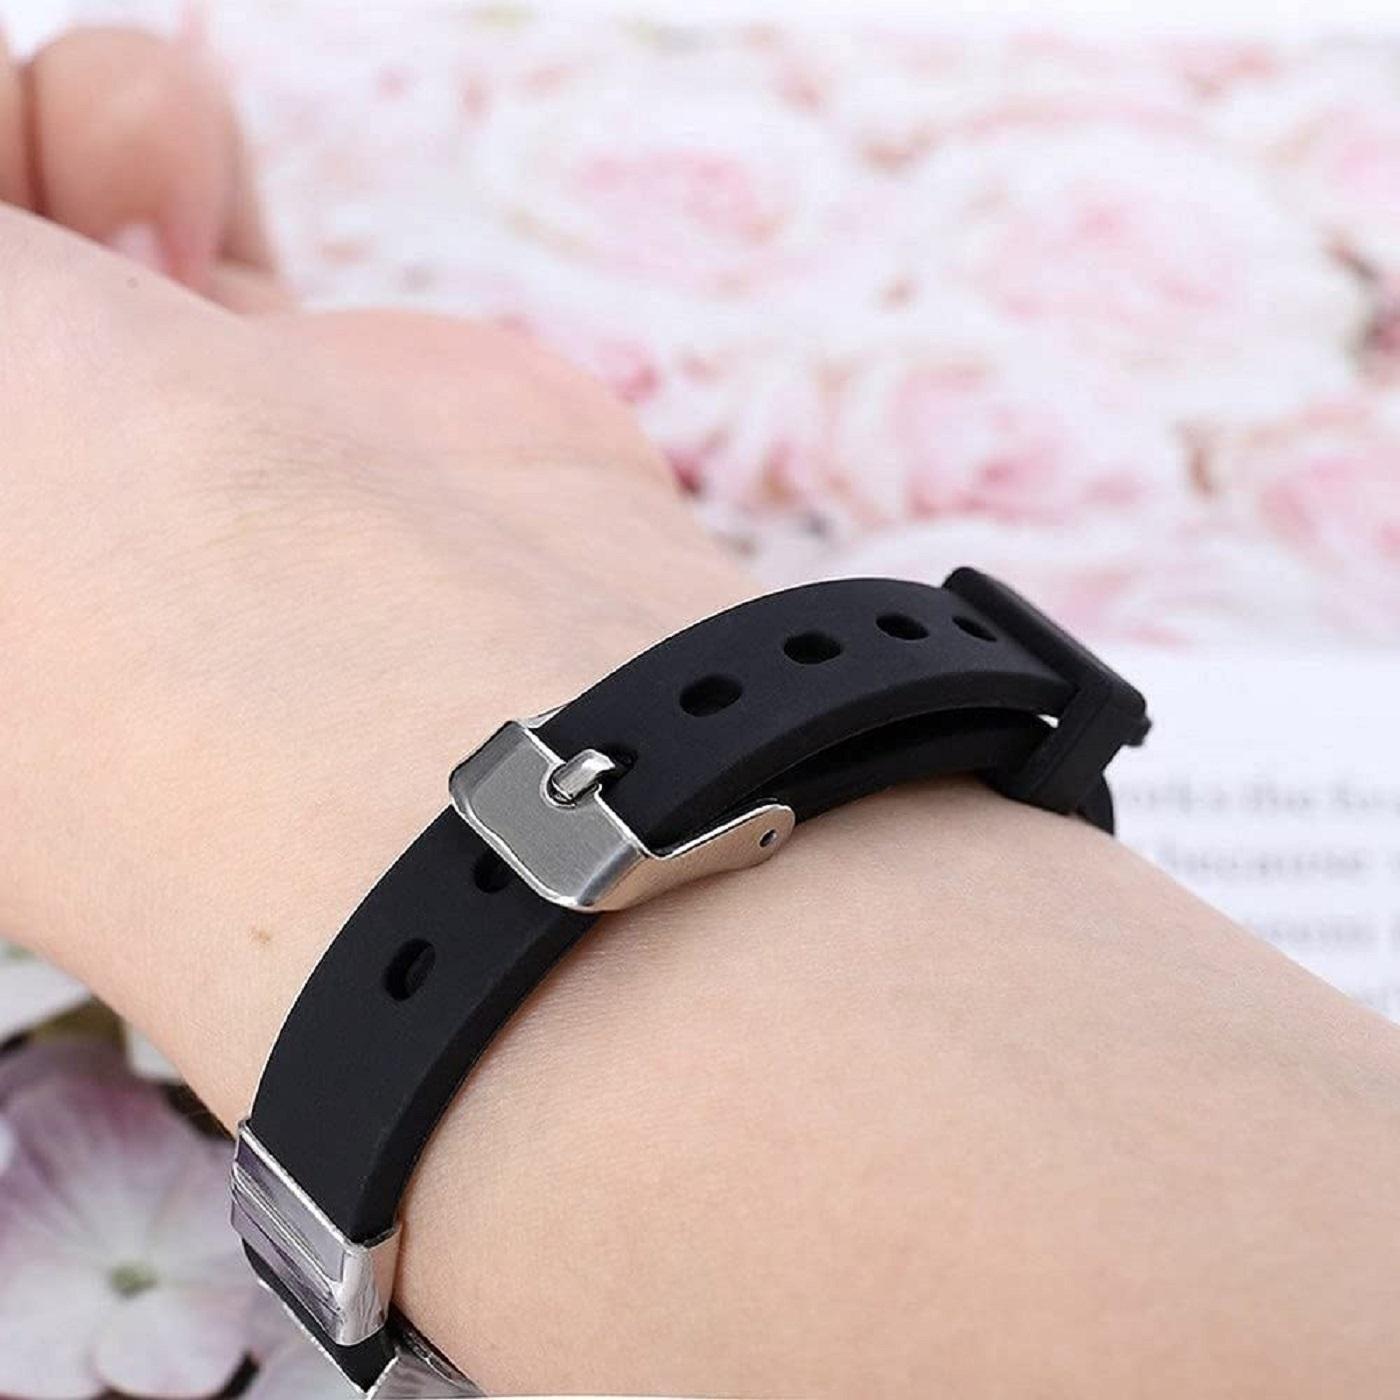
 AJS BTS Signature Silicon Bracelet For Unisex Adult, Hand Bracelet (Pack of 1)
Type: Bracelets & Bangles
Brand: AJS
Price: Rs. 209
 The AJS BTS Signature Silicone Bracelet is a stylish and versatile accessory designed for both men and women. This bracelet comes in a pack of one and is crafted with a modern aesthetic that appeals to fans of BTS or those who appreciate contemporary fashion.Made from high-quality silicone material, the bracelet offers durability and flexibility, ensuring a comfortable fit on the wrist. Its unisex design makes it suitable for adults of all genders, allowing them to showcase their support for BTS or their love for fashionable accessories.The bracelet features the signature BTS logo or design, adding a touch of fandom flair to the accessory. This makes it an excellent choice for dedicated BTS fans who wish to carry a piece of their favorite music group with them wherever they go.Whether worn individually or stacked with other bracelets, this AJS BTS Silicone Bracelet complements a variety of outfits and styles. Its modern design, comfortable wear, and meaningful connection to the BTS brand make it a popular choice among fans and fashion enthusiasts alike.Whether you're attending a BTS concert, going out with friends, or simply expressing your admiration for the group, this bracelet is a versatile and trendy accessory that captures the spirit of both fandom and fashion. It can also serve as a great conversation starter among fellow fans or individuals who share your musical interests.
Features: BTS Band: Stainless Steel BTS tag with light silicon rubber buckle.,Metal/Latex is allergy-friendly with temperature resistance,Perfect Gift: These types of jewelry are the perfect gift for you or as an exquisite gift for your love one. It is not only suitable for any festival, but also for important occasions.